List of ships and sailors of the Royal Navy

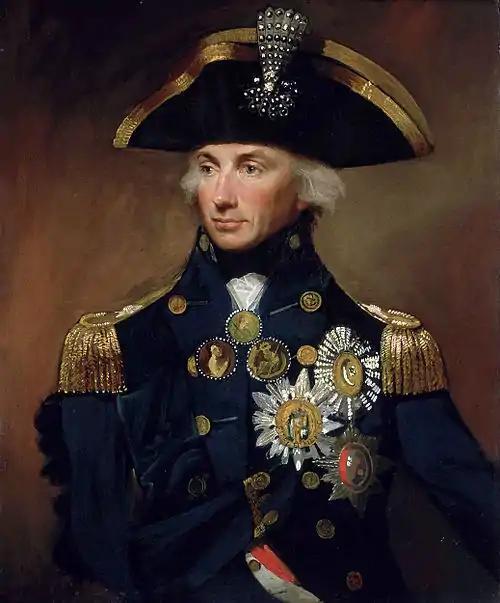
Portrait of Sir Horatio Nelson

This page is a list of famous ships and sailors of the Royal Navy. The list is composed of famous sailors of the Royal Navy e.g. Horatio Nelson. The list also includes people who are famous and have served with the Royal Navy at some point e.g. Alec Guinness. This list also includes ships that have become famous in their own right, e.g. "Mary Rose".